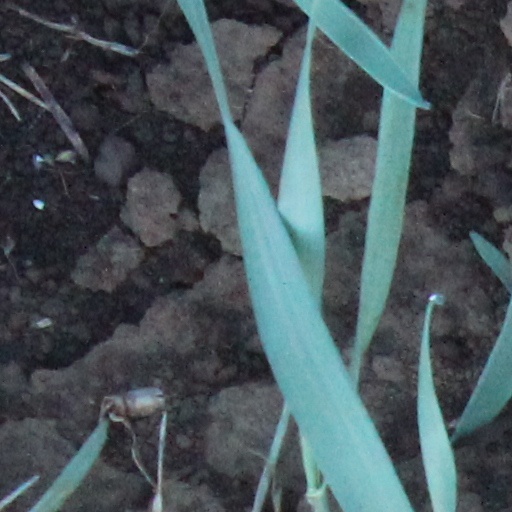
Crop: wheat